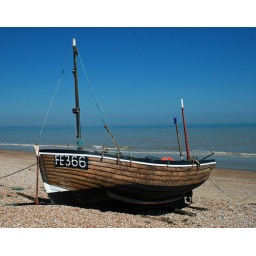
Fishing boat on the beach at Littlestone in Kent.